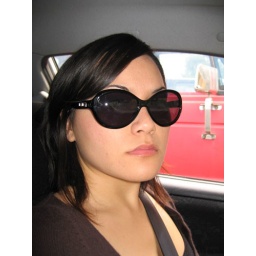
girl in car 022606